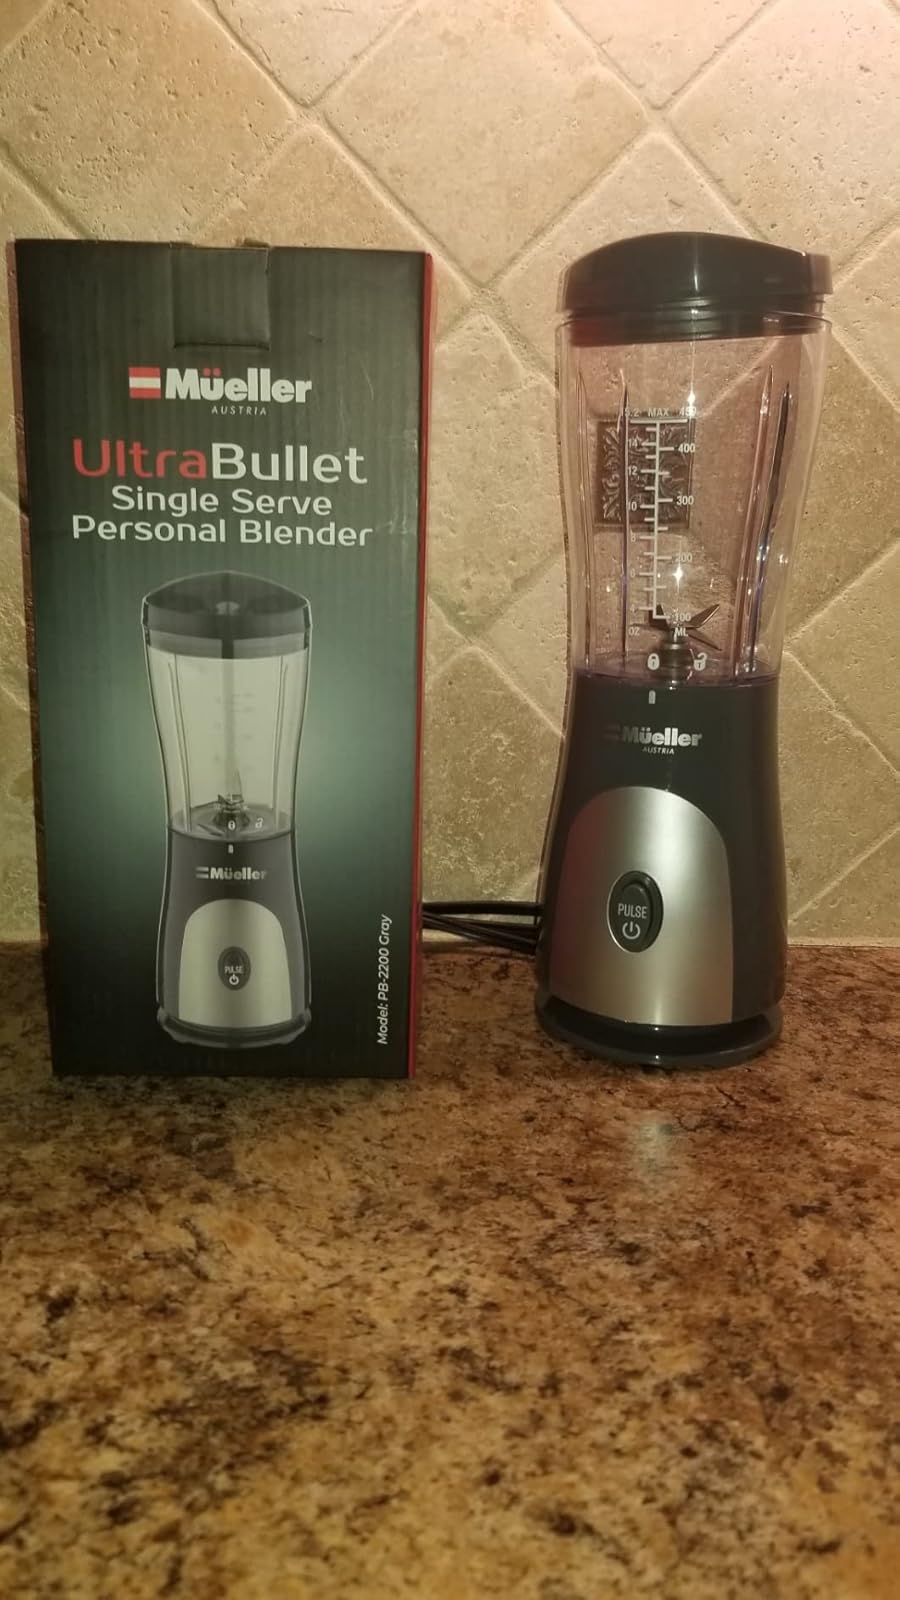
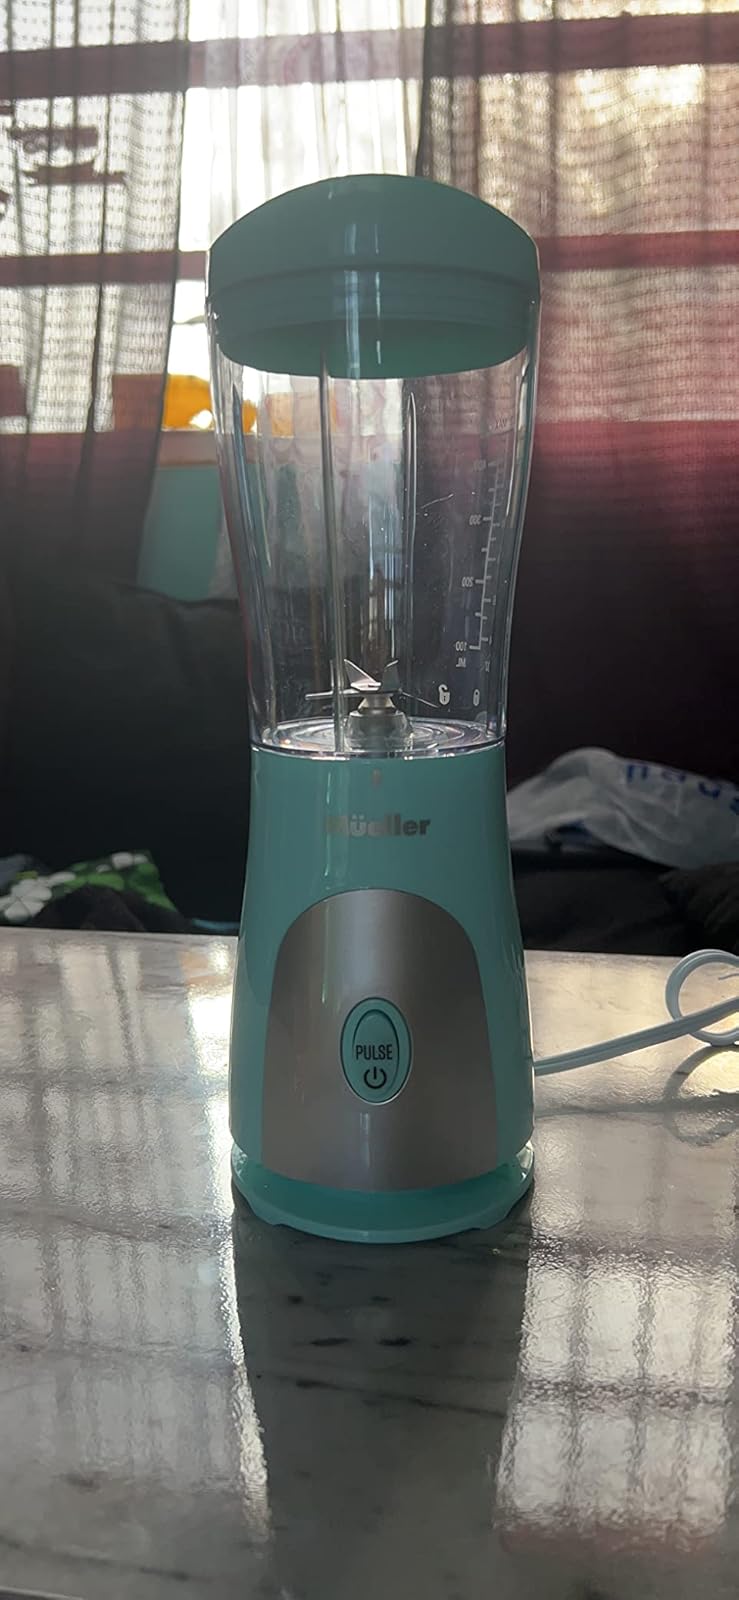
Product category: items_blender
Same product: no